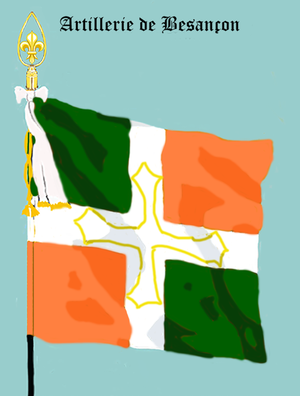
La ville de Besançon compte pas moins de dix drapeaux dont neuf officiels, mais n'en utilise actuellement qu'un.